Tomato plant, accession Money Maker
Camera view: horizontal (90 deg, fisheye); turntable rotation: 300 degrees
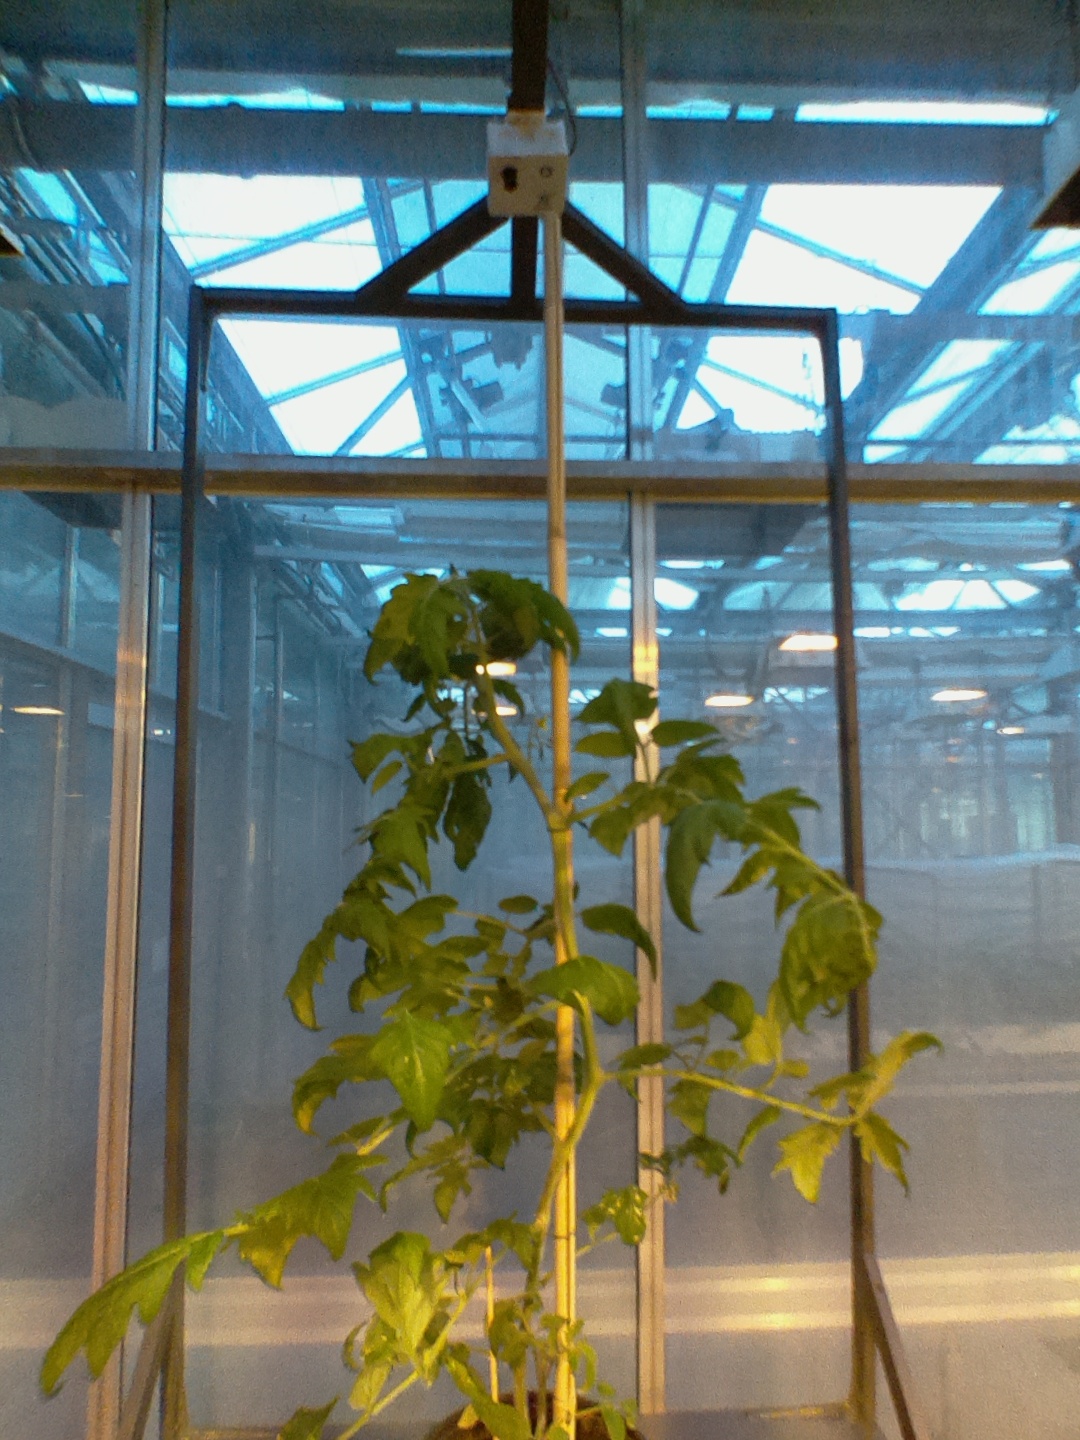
BBCH growth stage 60: First flowers open